Law enforcement in Turkey

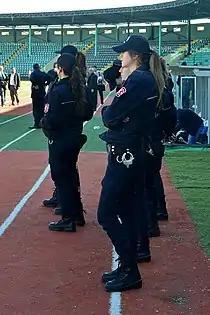
Female riot police squad (Çevik Kuvvet Polis) in Turkey.

Law enforcement in Turkey is carried out by several departments and agencies, all acting under the Ministry of Internal Affairs except military police which is under the command of the Turkish Armed Forces and the National Intelligence Organization which directly reports to the president.